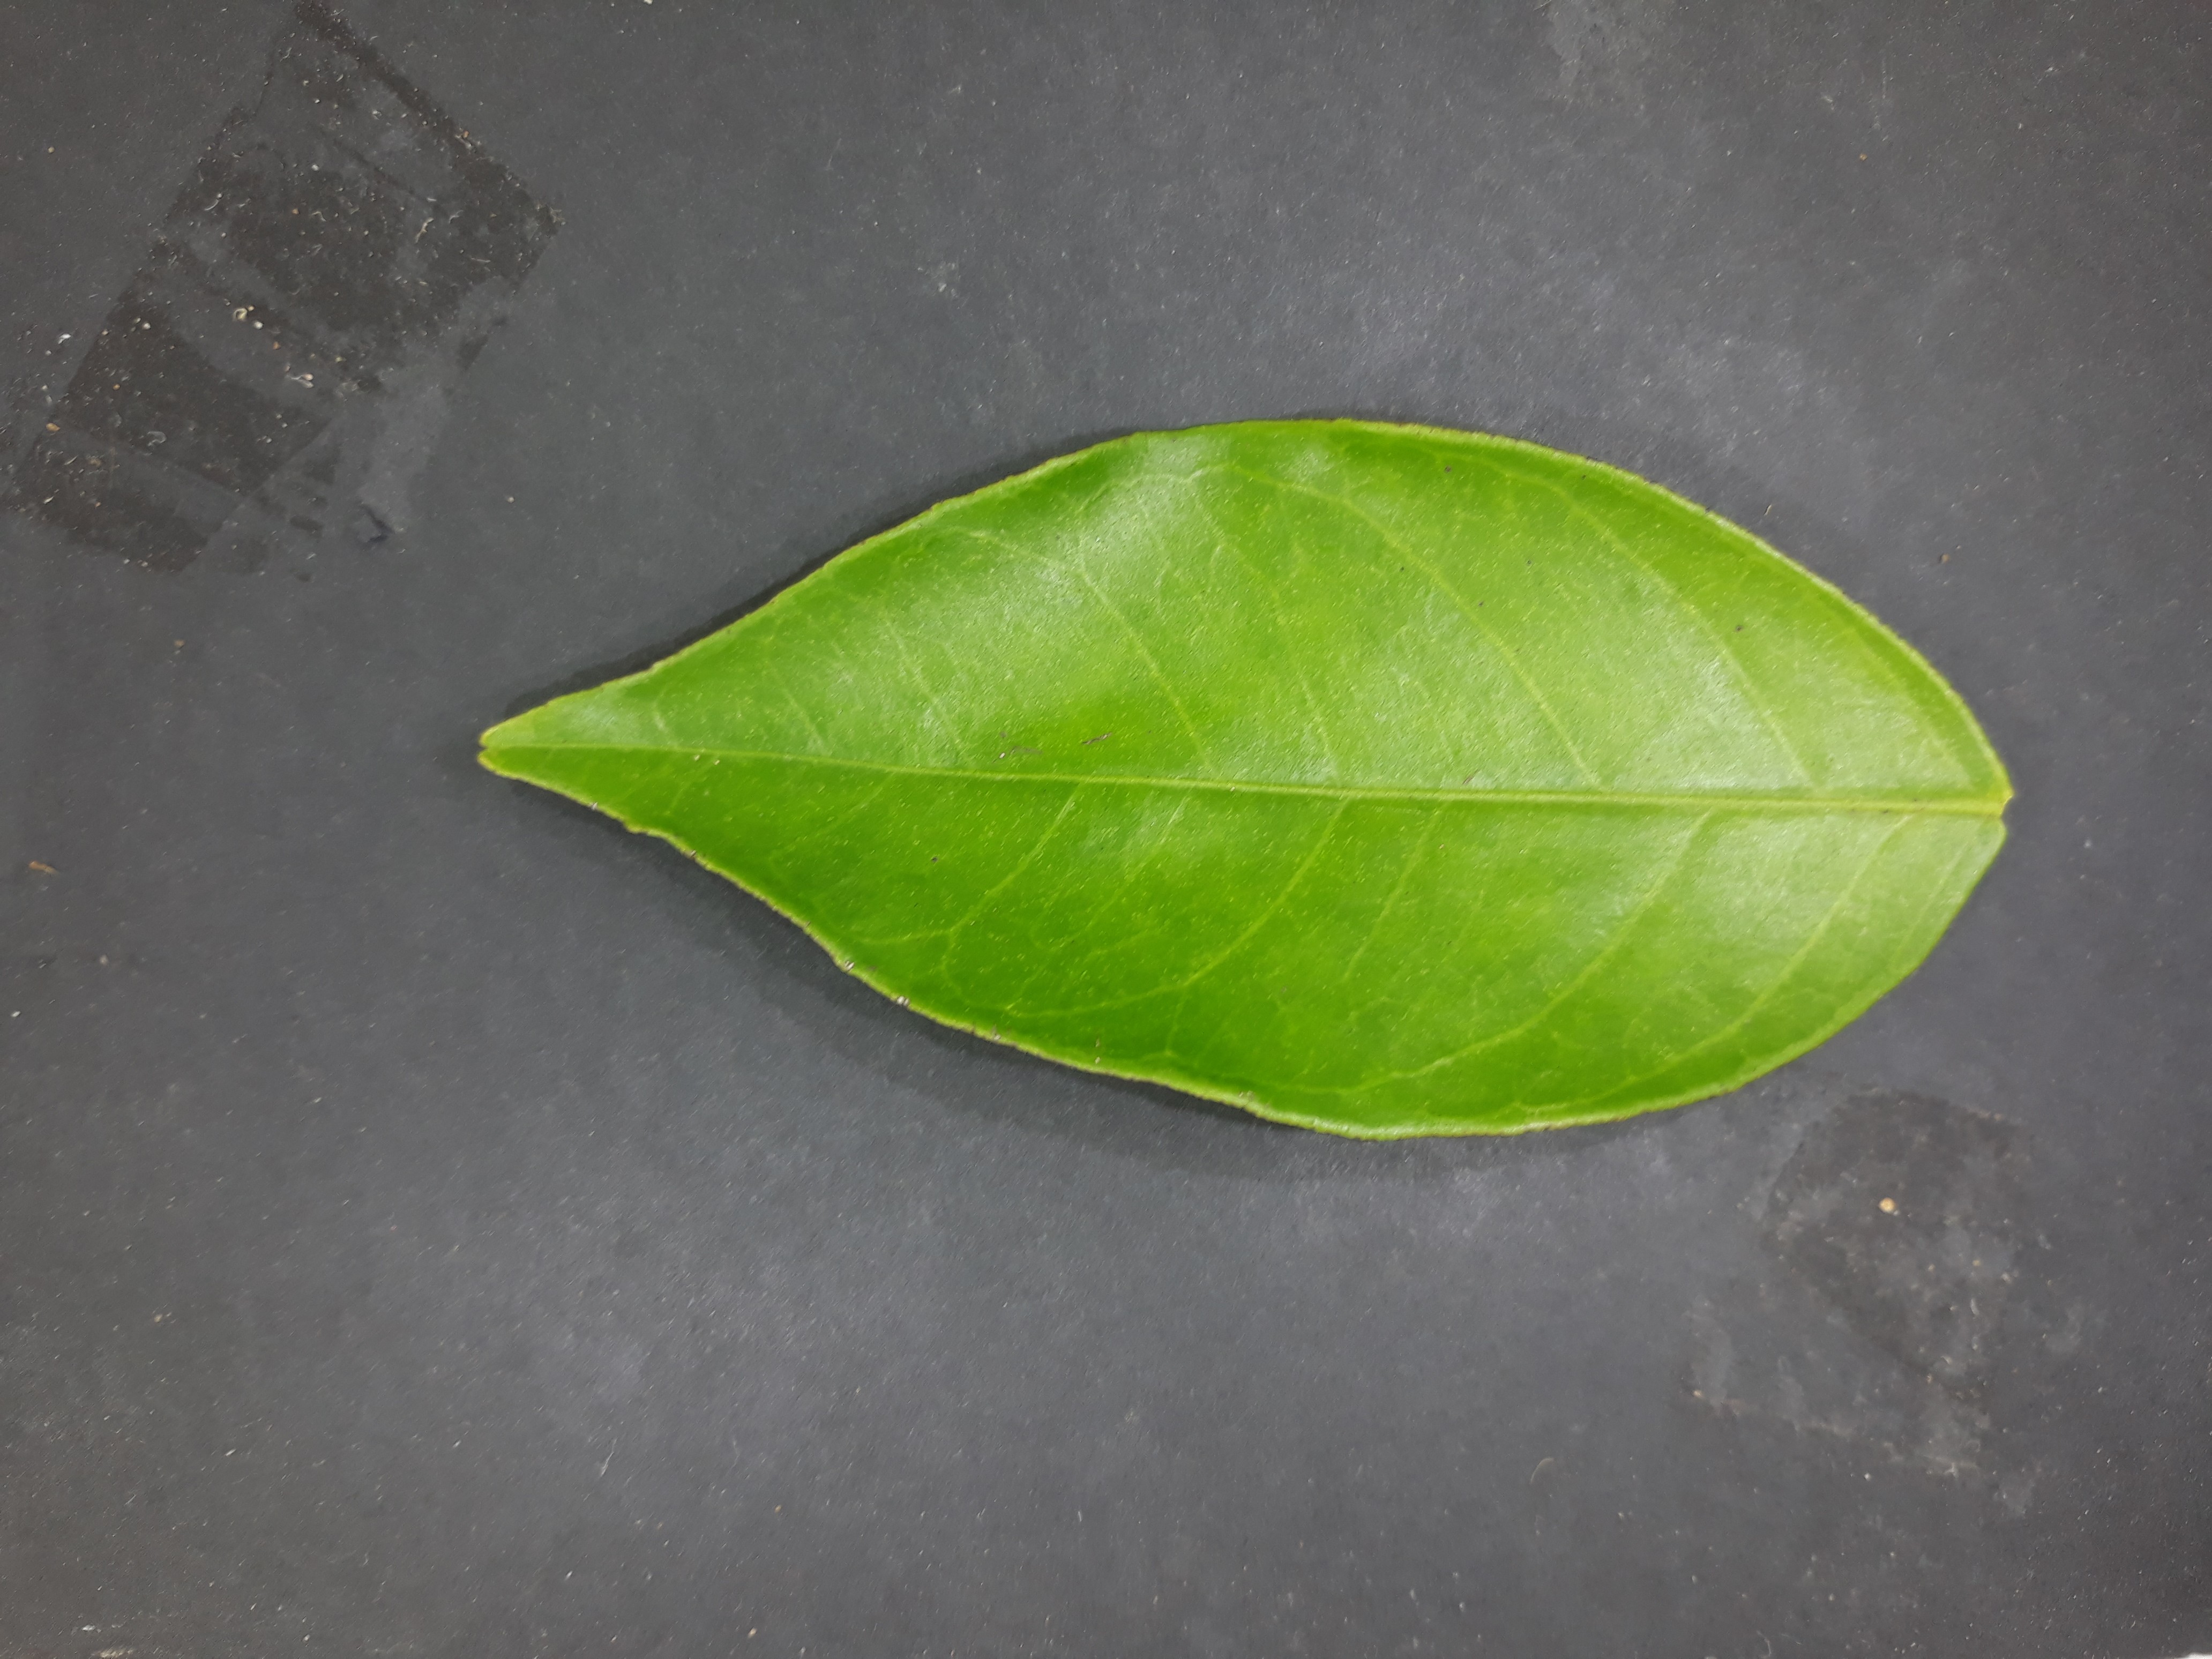
Label: Healthy